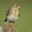
Label: bird